6th BRICS summit

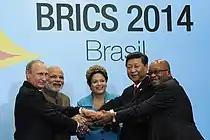
The BRICS leaders at the 6th BRICS summit. Left to right: Putin, Modi, Rousseff, Xi and Zuma.

The heads of state and heads of government that participated in the summit were: